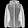
Label: Coat